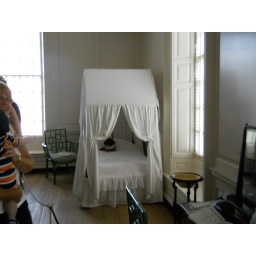
Child's bed in parent's or nanny's bedroom at the Governor's Palace, Williamsburg